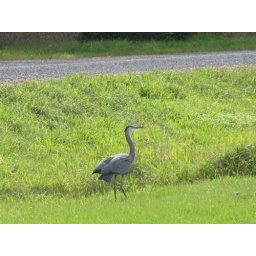
A heron in field west of my house and near the road